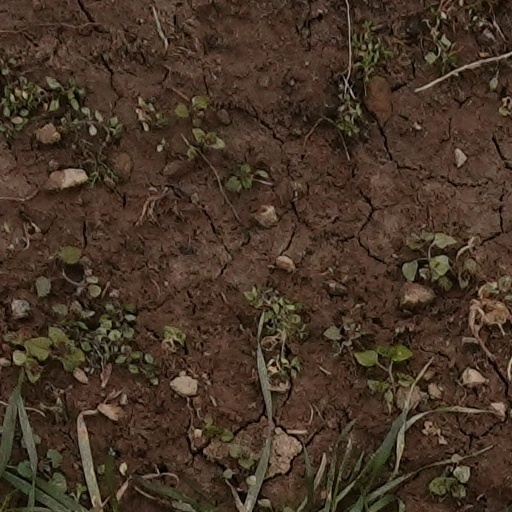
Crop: wheat